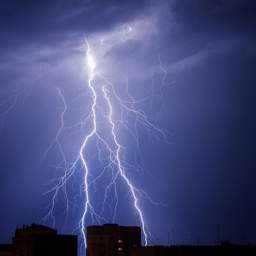
branched lightning in the night sky